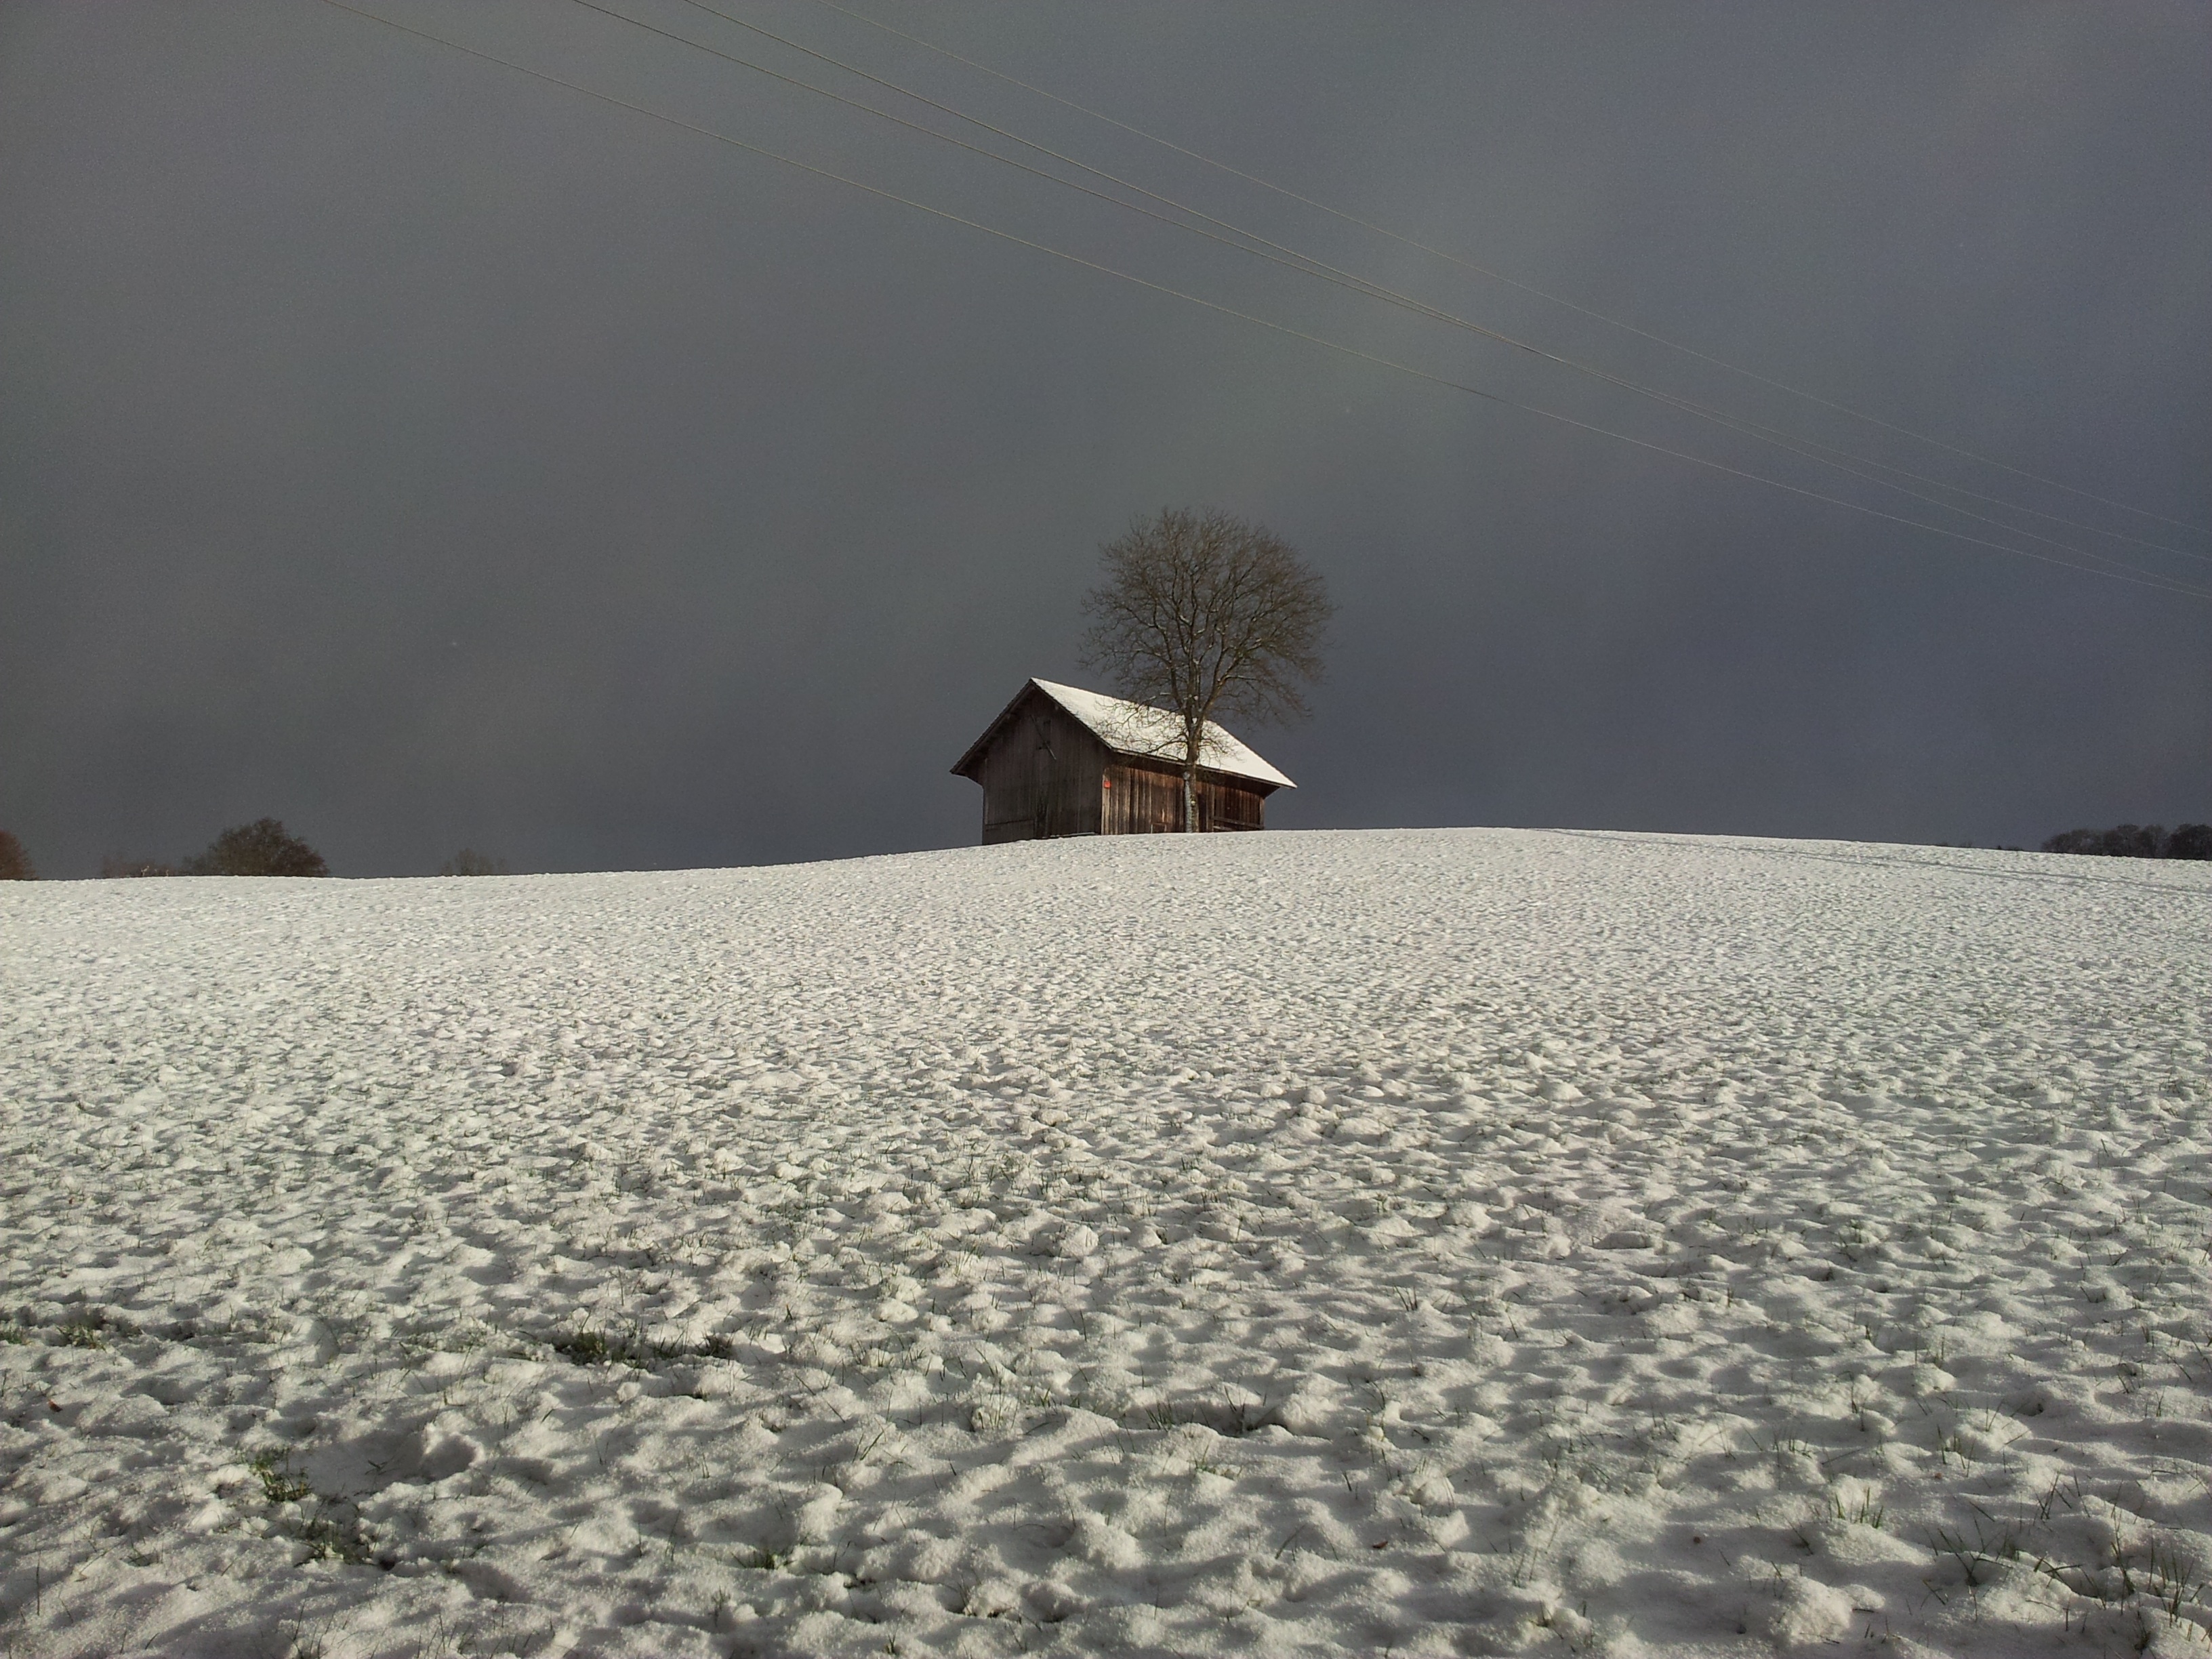
landscape, sea, tree, sand, mountain, snow, winter, cloud, sun, sunlight, morning, hill, wind, frost, hut, ice, weather, arctic, scale, lonely, season, clouds, loneliness, habitat, wintry, tundra, forward, snow landscape, snowfield, natural environment, atmospheric phenomenon, snow storm sinking in